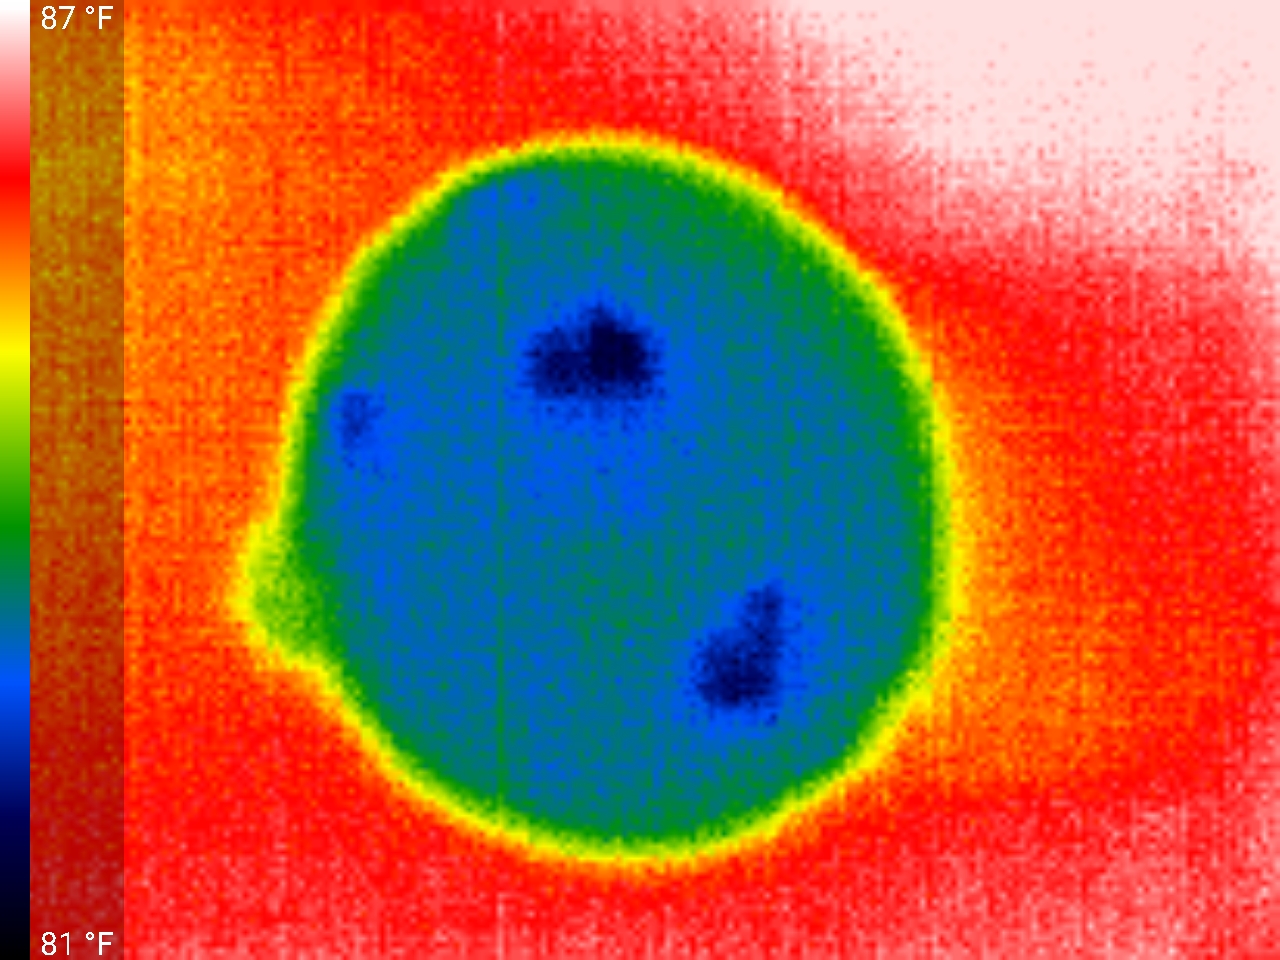
Label: Minor Defect